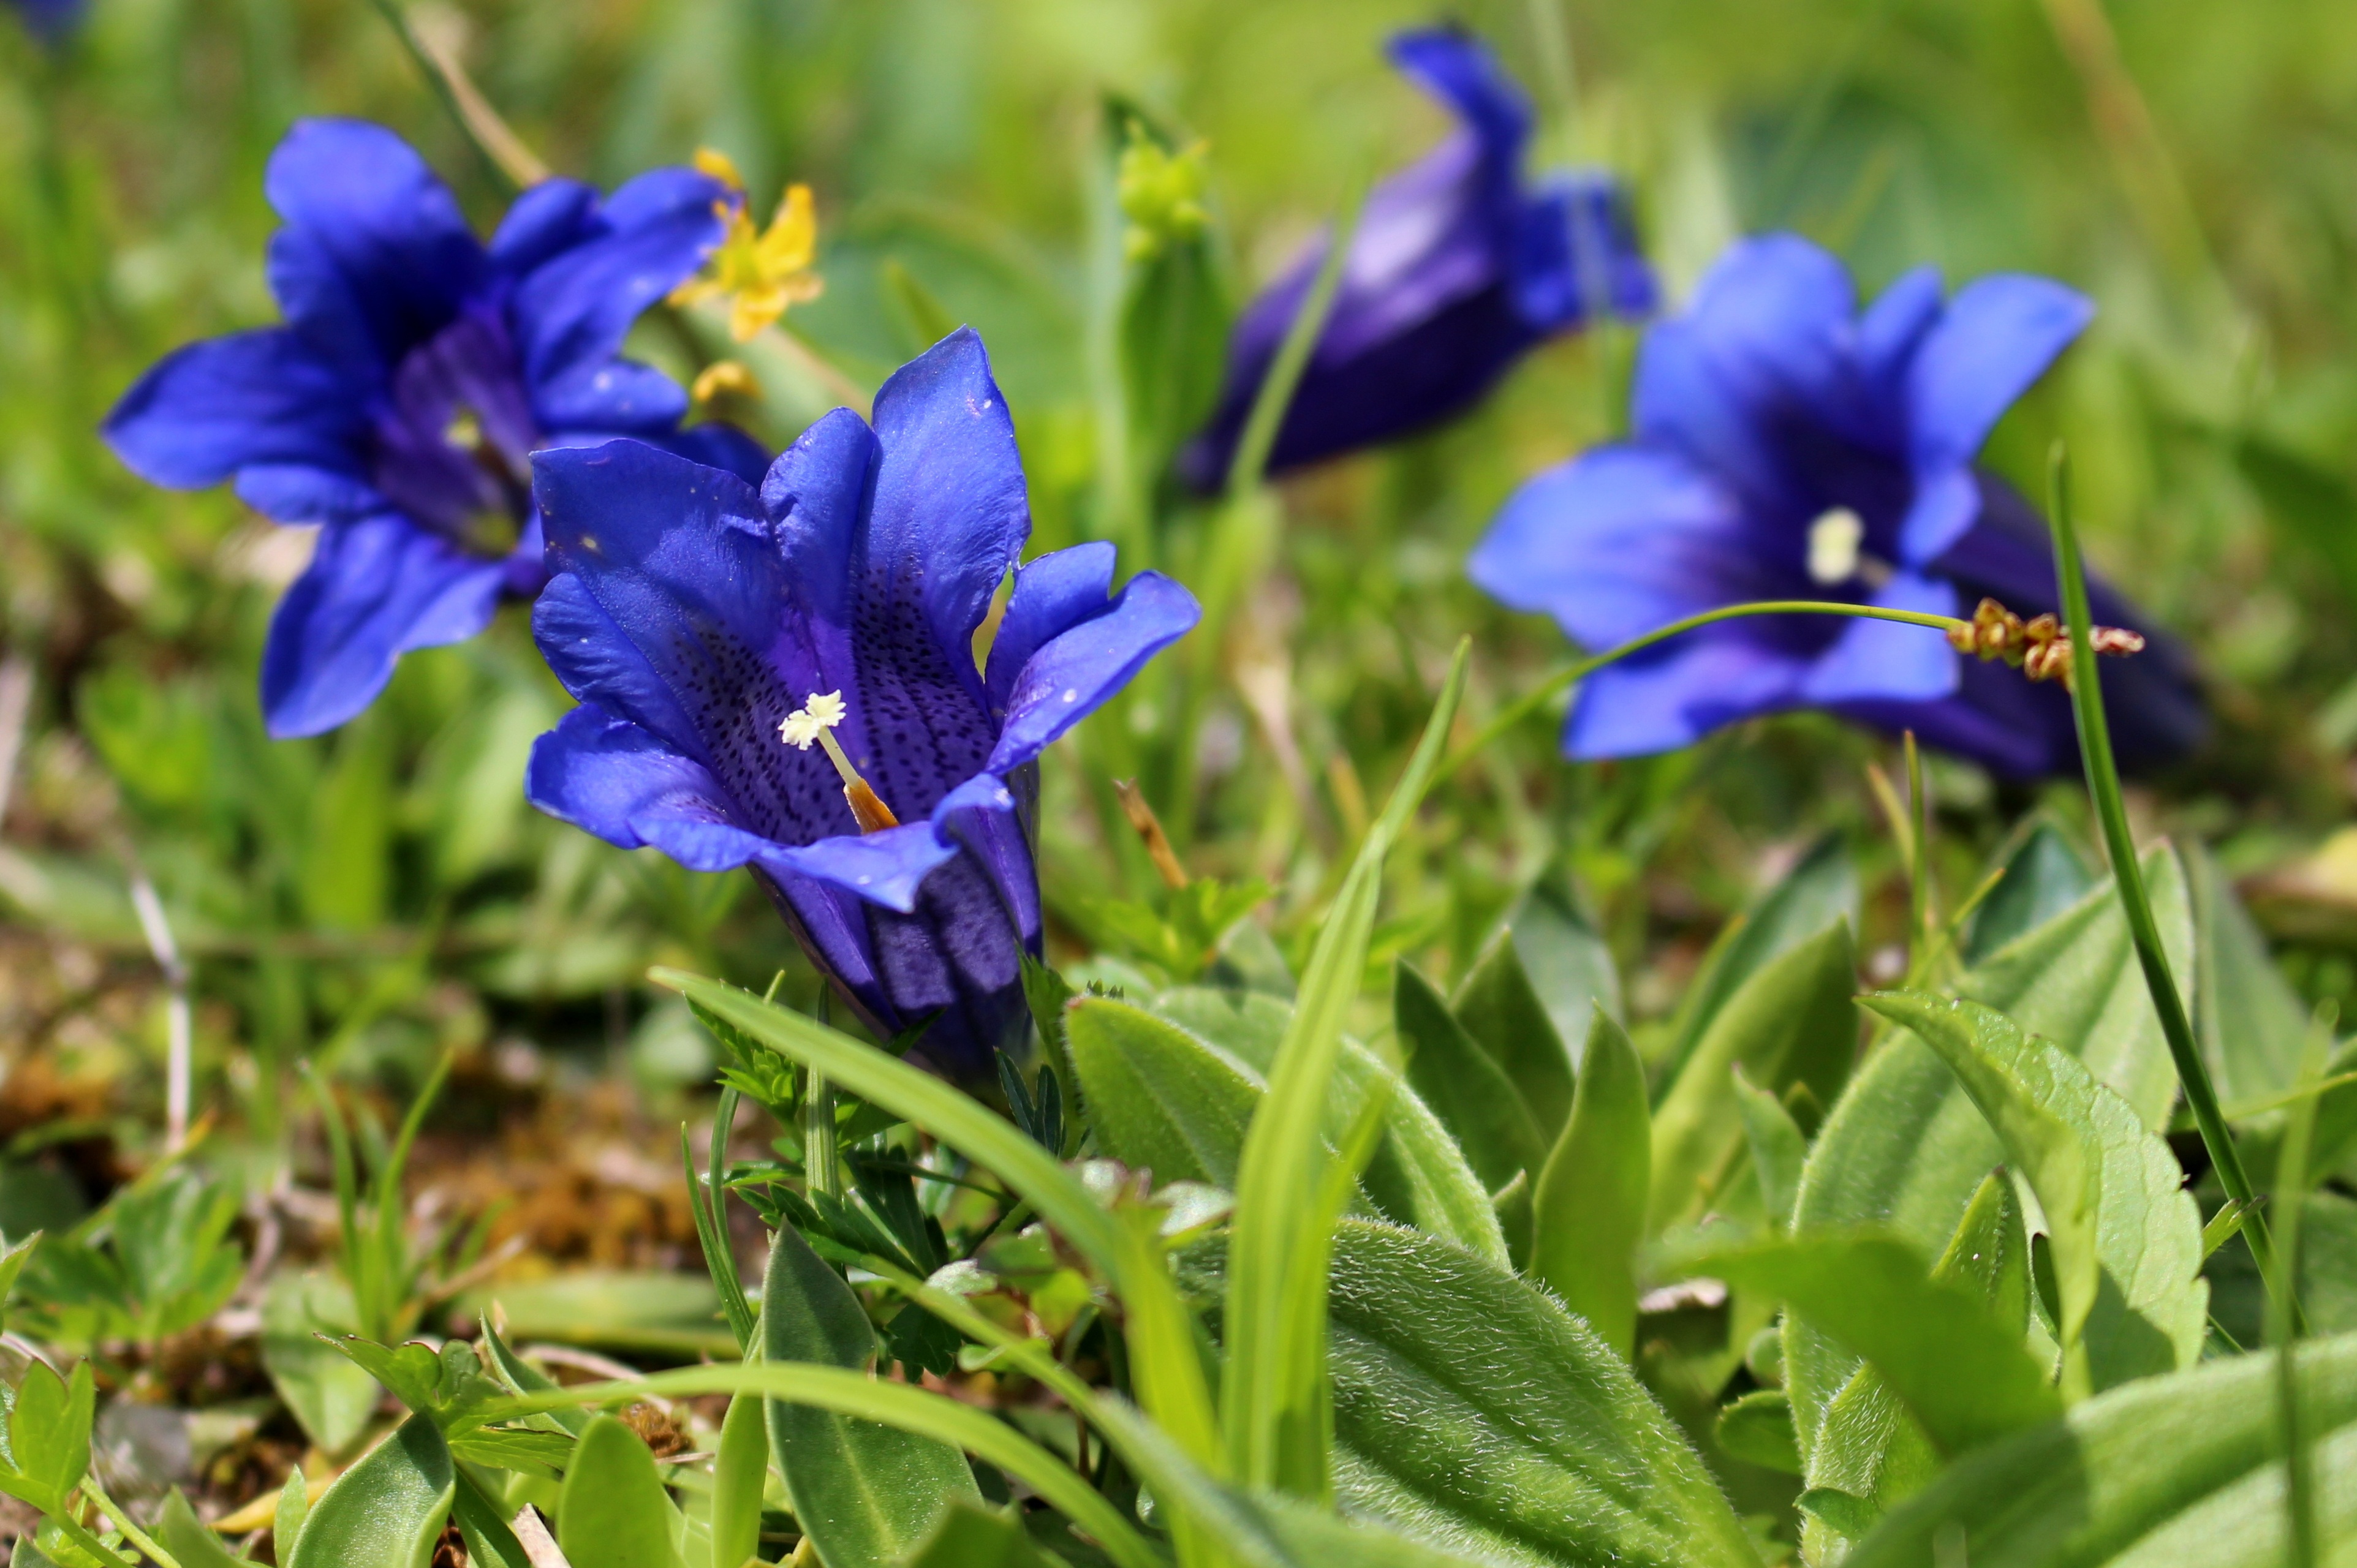
nature, blossom, plant, meadow, flower, bloom, summer, botany, blue, flora, wildflower, mountains, purple flower, viola, gentian, macro photography, flowering plant, dayflower, land plant, violet family, dayflower family